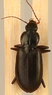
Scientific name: Calathus advena
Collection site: Rocky Mountains NEON (RMNP), plot RMNP_014